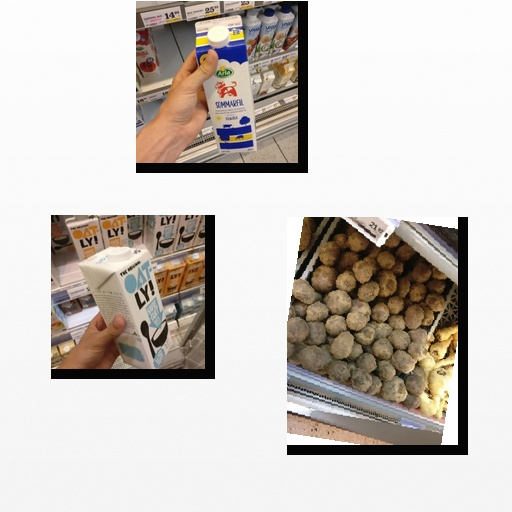
Food items: sour_milk, beetroot, oatghurt